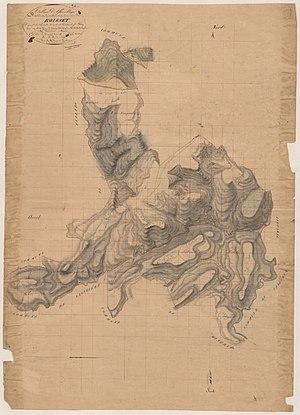
Boisset. - Cadastre napoléonien
Boisset est une commune française située dans le département de l'Hérault, en région Occitanie.